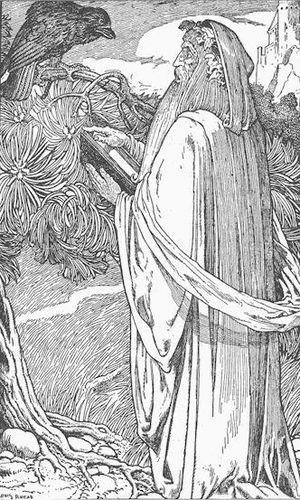
Merlin, The Enchanter vu par Louis Rhead dans Sir James Knowles's King Arthur and His Knights, 1923
Merlin, communément appelé Merlin l'Enchanteur, est un personnage légendaire, prophète magicien doué de métamorphose, commandant aux éléments naturels et aux animaux dans la littérature médiévale. Sa légende provient à l'origine de la mythologie celtique galloise, et s'inspire certainement d'un druide divin, mêlé à un ou plusieurs personnages historiques. Son image première est assez sombre. Les plus anciens textes concernant Myrddin Wyllt, Lailoken et Suibhne le présentent en « homme des bois » torturé et atteint de folie, mais doué d'un immense savoir, acquis au contact de la nature et par l'observation des astres. Après son introduction dans la légende arthurienne grâce à Geoffroy de Monmouth et Robert de Boron, Merlin devient l'un des personnages les plus importants dans l'imaginaire et la littérature du Moyen Âge.